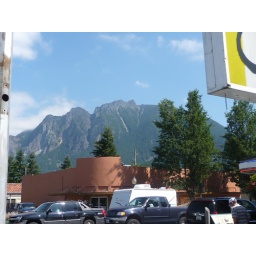
View of the mountains in North Bend, WA, used in the television series &amp;quot;Twin Peaks&amp;quot;